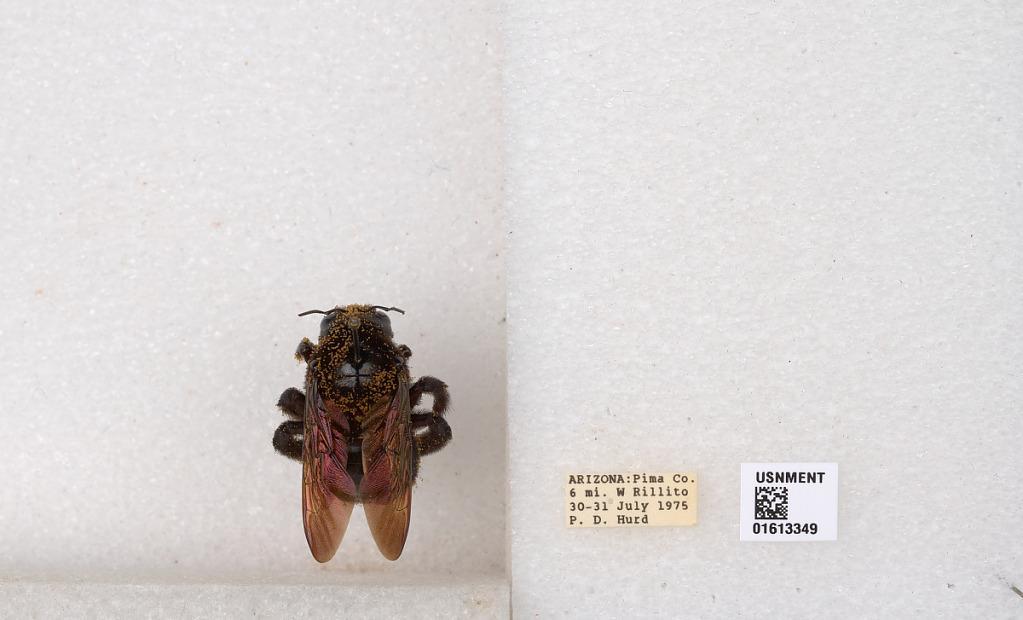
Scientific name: Xylocopa (Neoxylocopa) varipuncta Patton
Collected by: P. Hurd
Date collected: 1975-7-30
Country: United States
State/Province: Arizona
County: Pima
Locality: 6 miles west of Rillito
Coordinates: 32.4148, -111.259